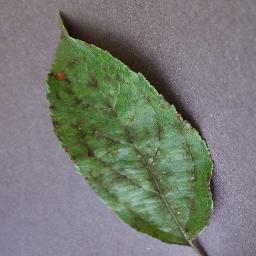
Label: Apple___Apple_scab